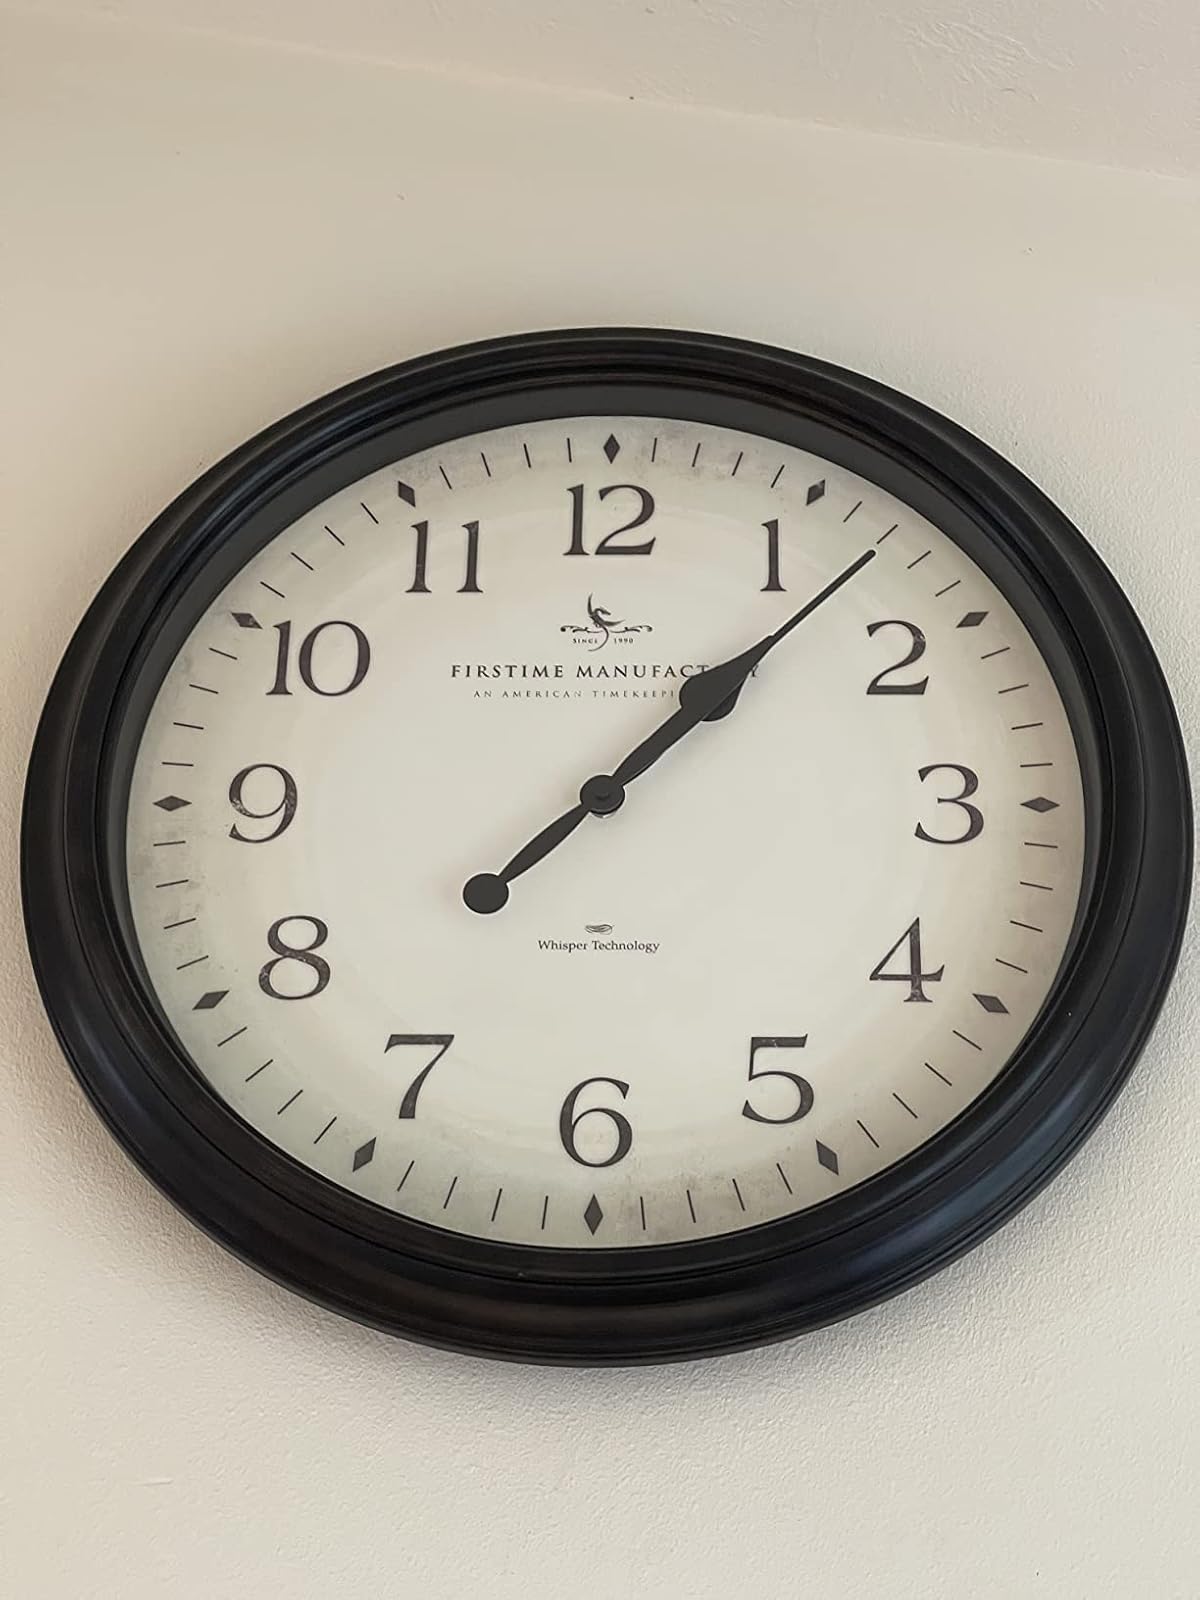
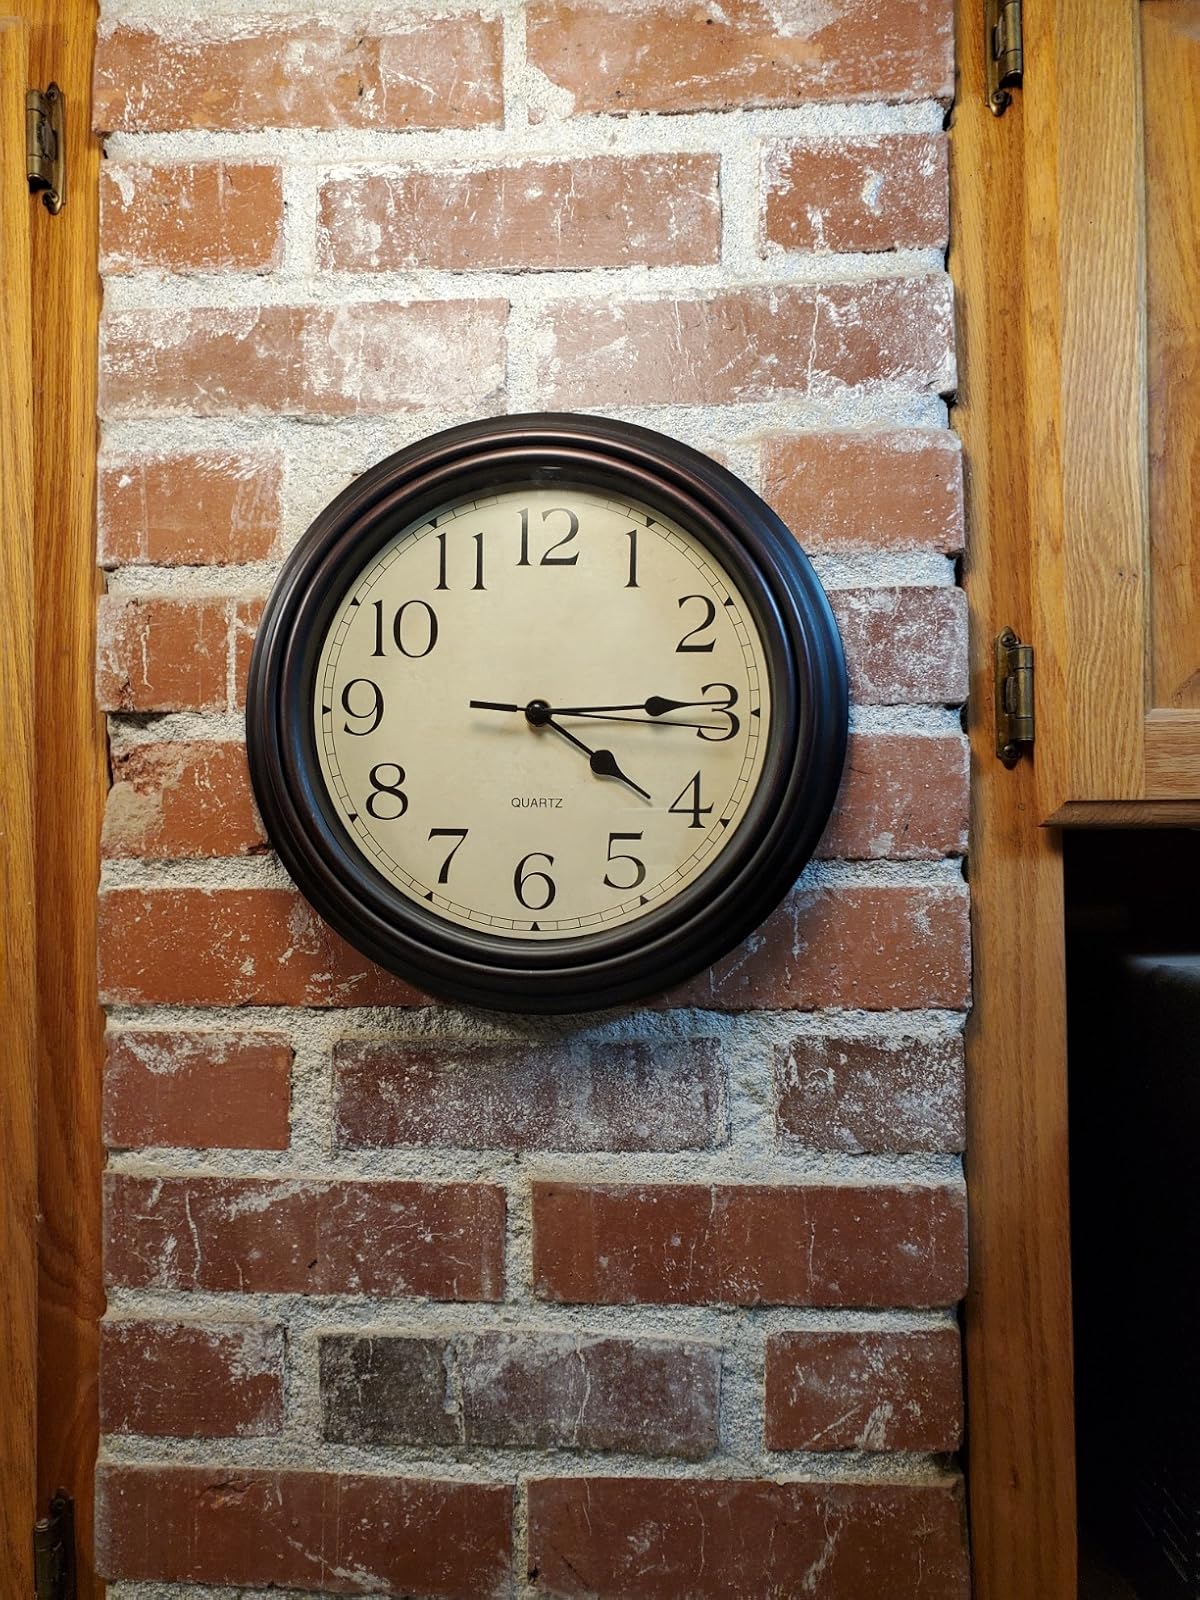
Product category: clock
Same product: no